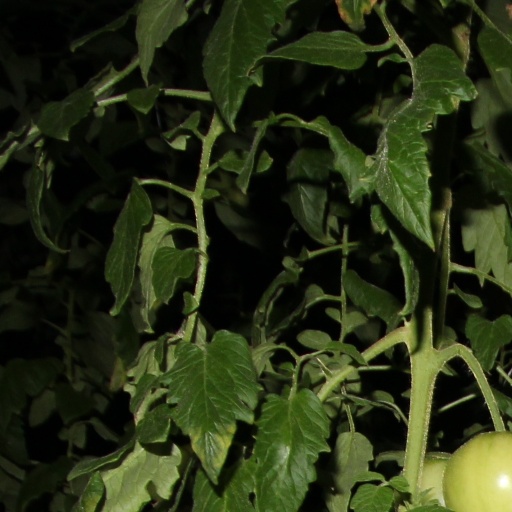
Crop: tomato